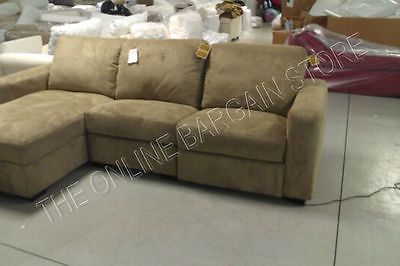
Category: sofa